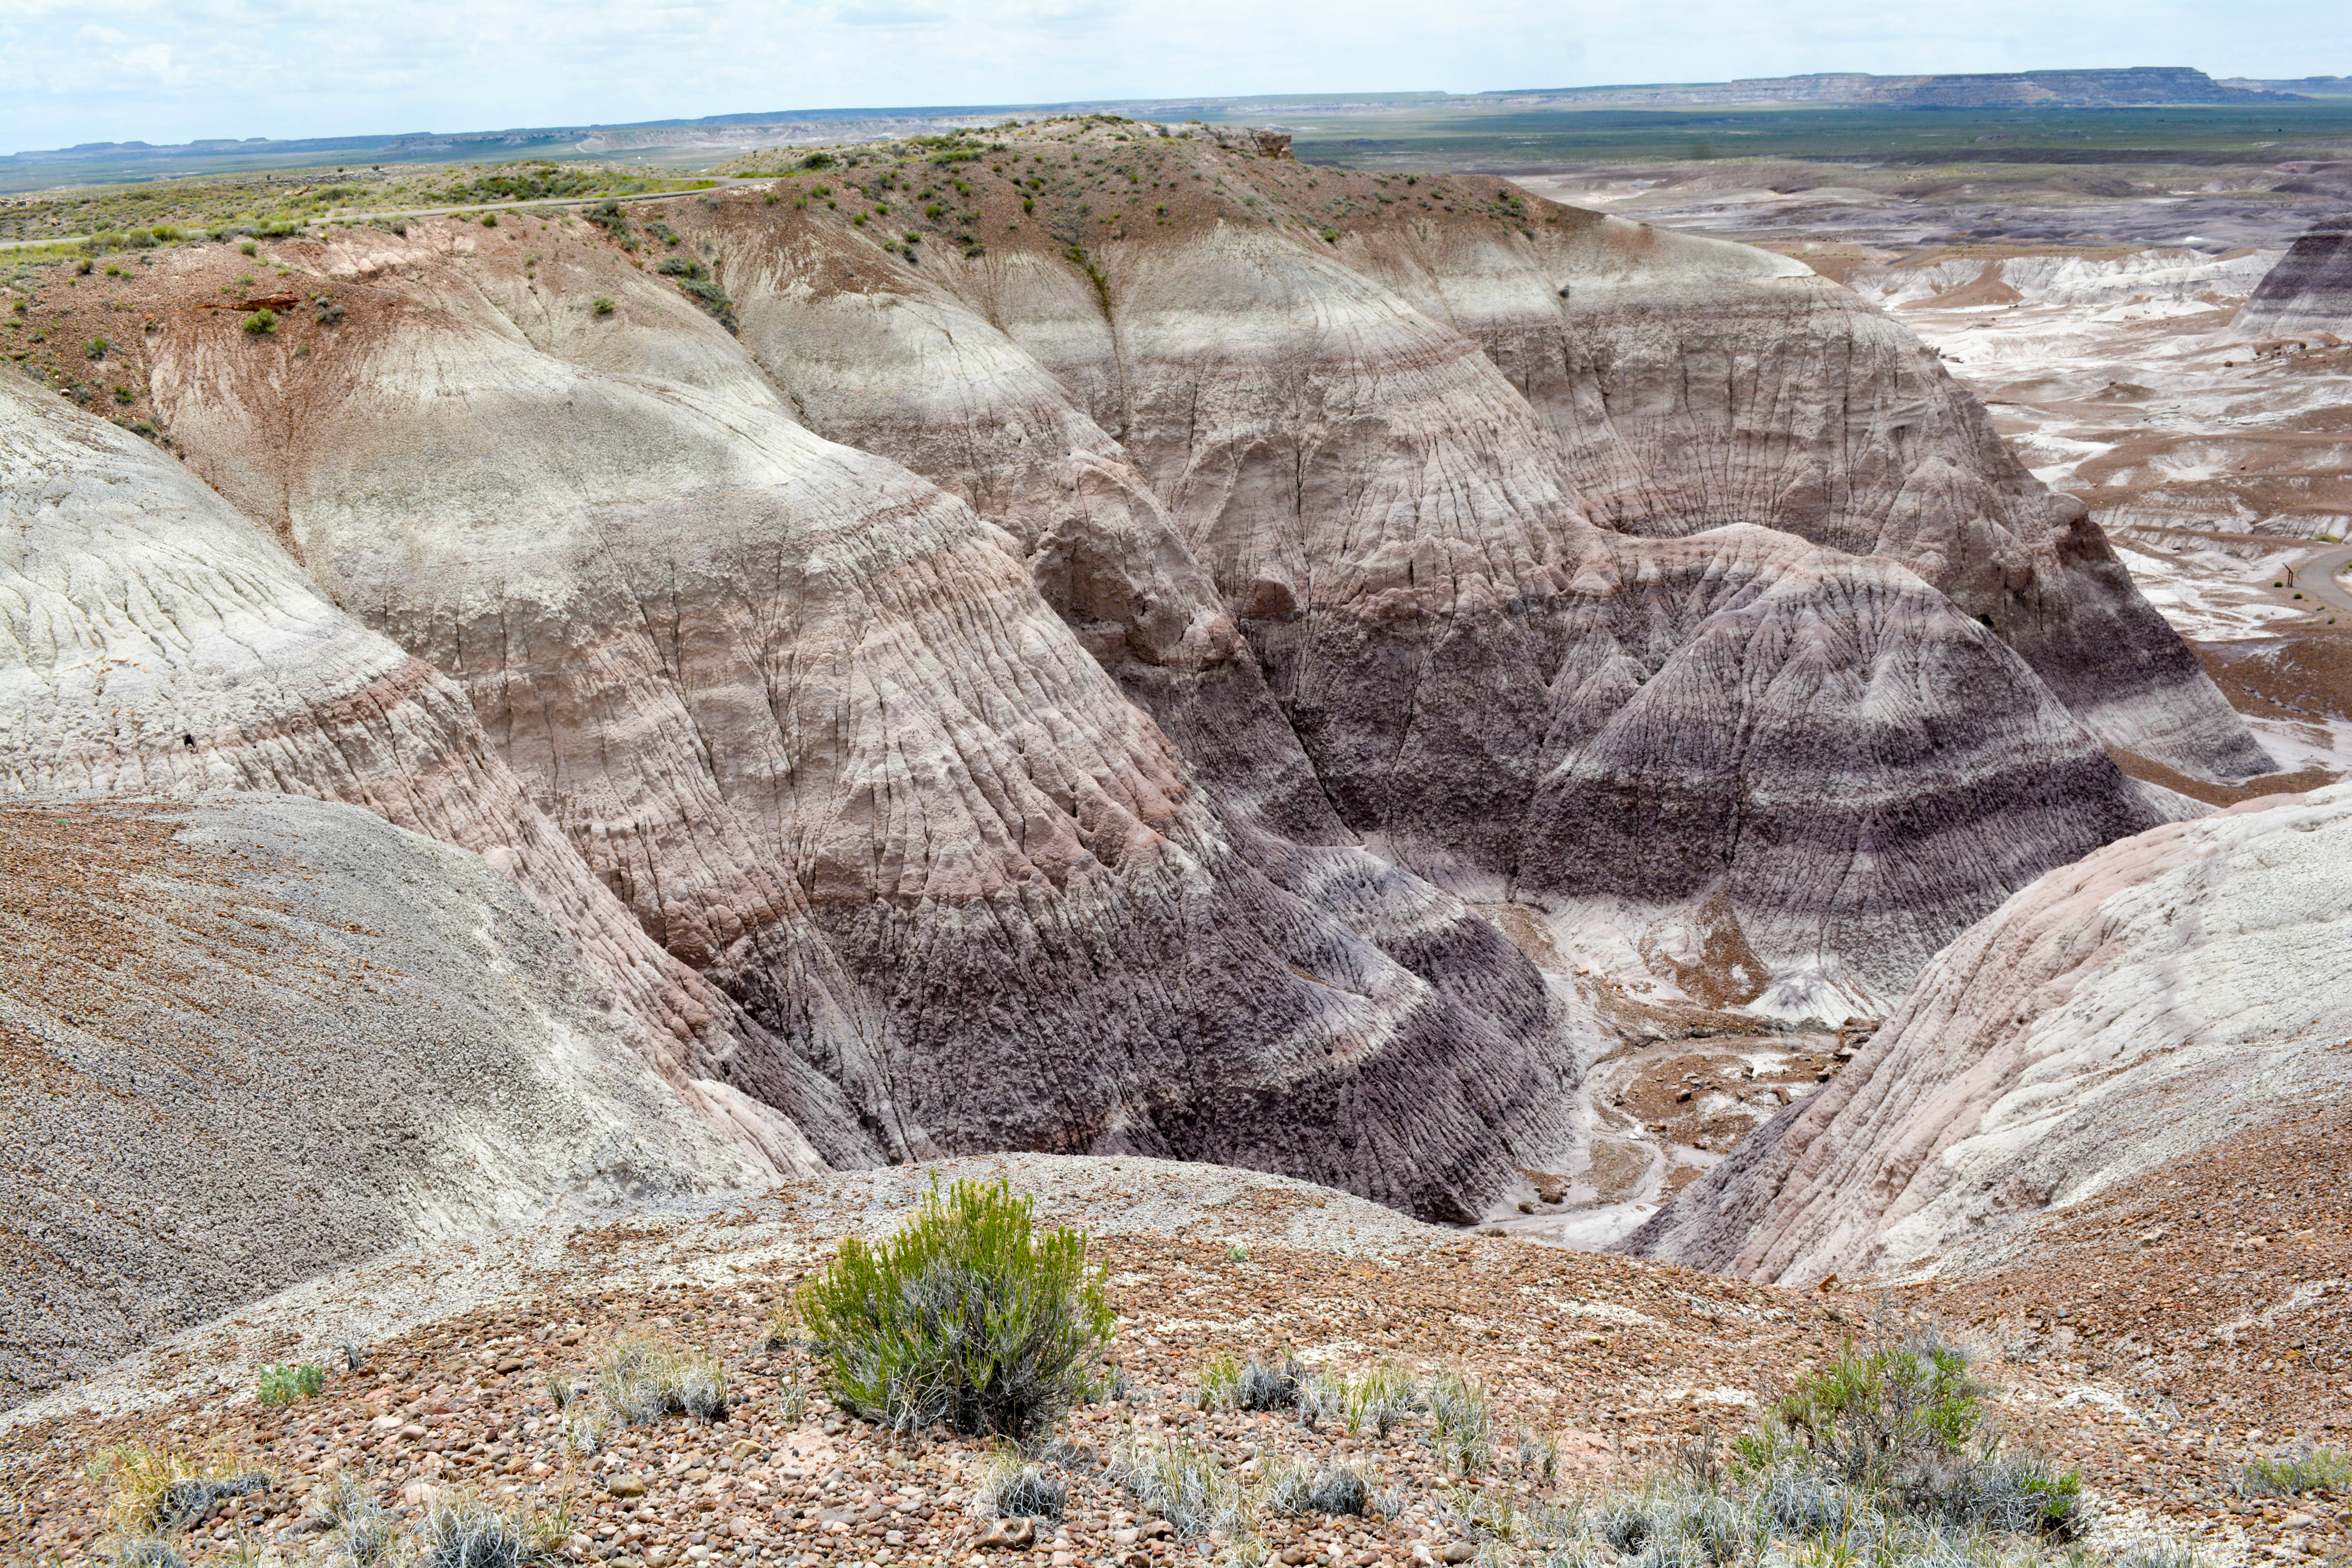
coast, rock, formation, cliff, terrain, geology, outcrop, badlands, plateau, marccooper, painteddesert, petrifiedforest, route66, holbrook, arizonalandscape, wadi, bedrock, landform, geographical feature